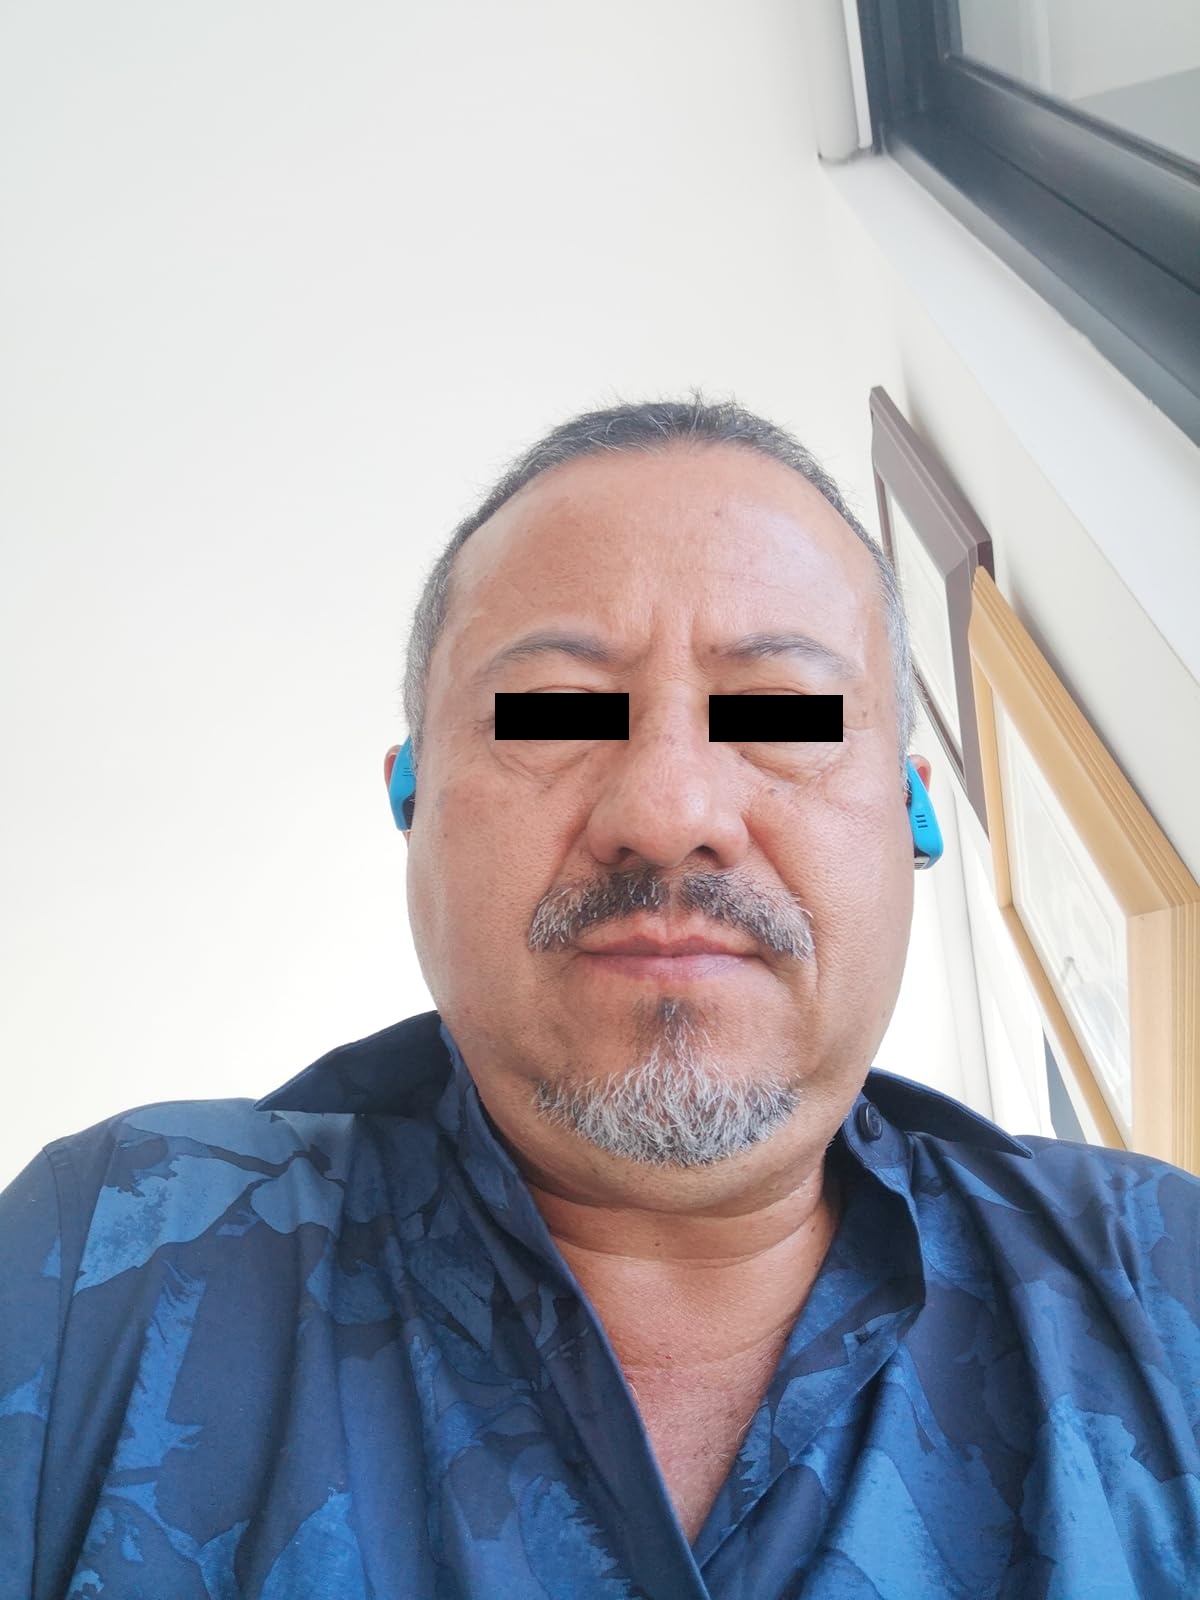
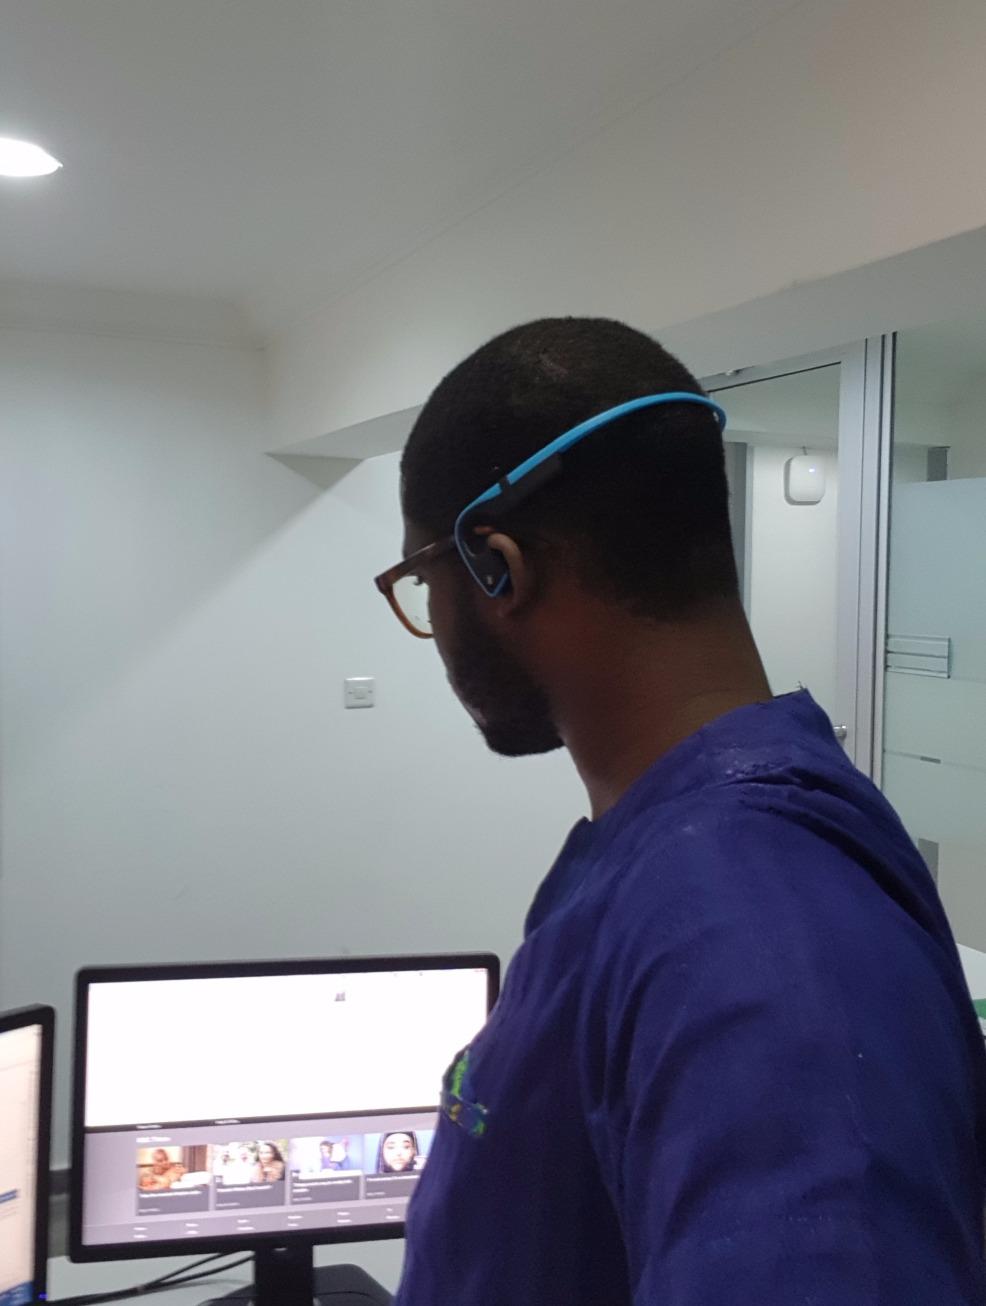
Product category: headphones
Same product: yes